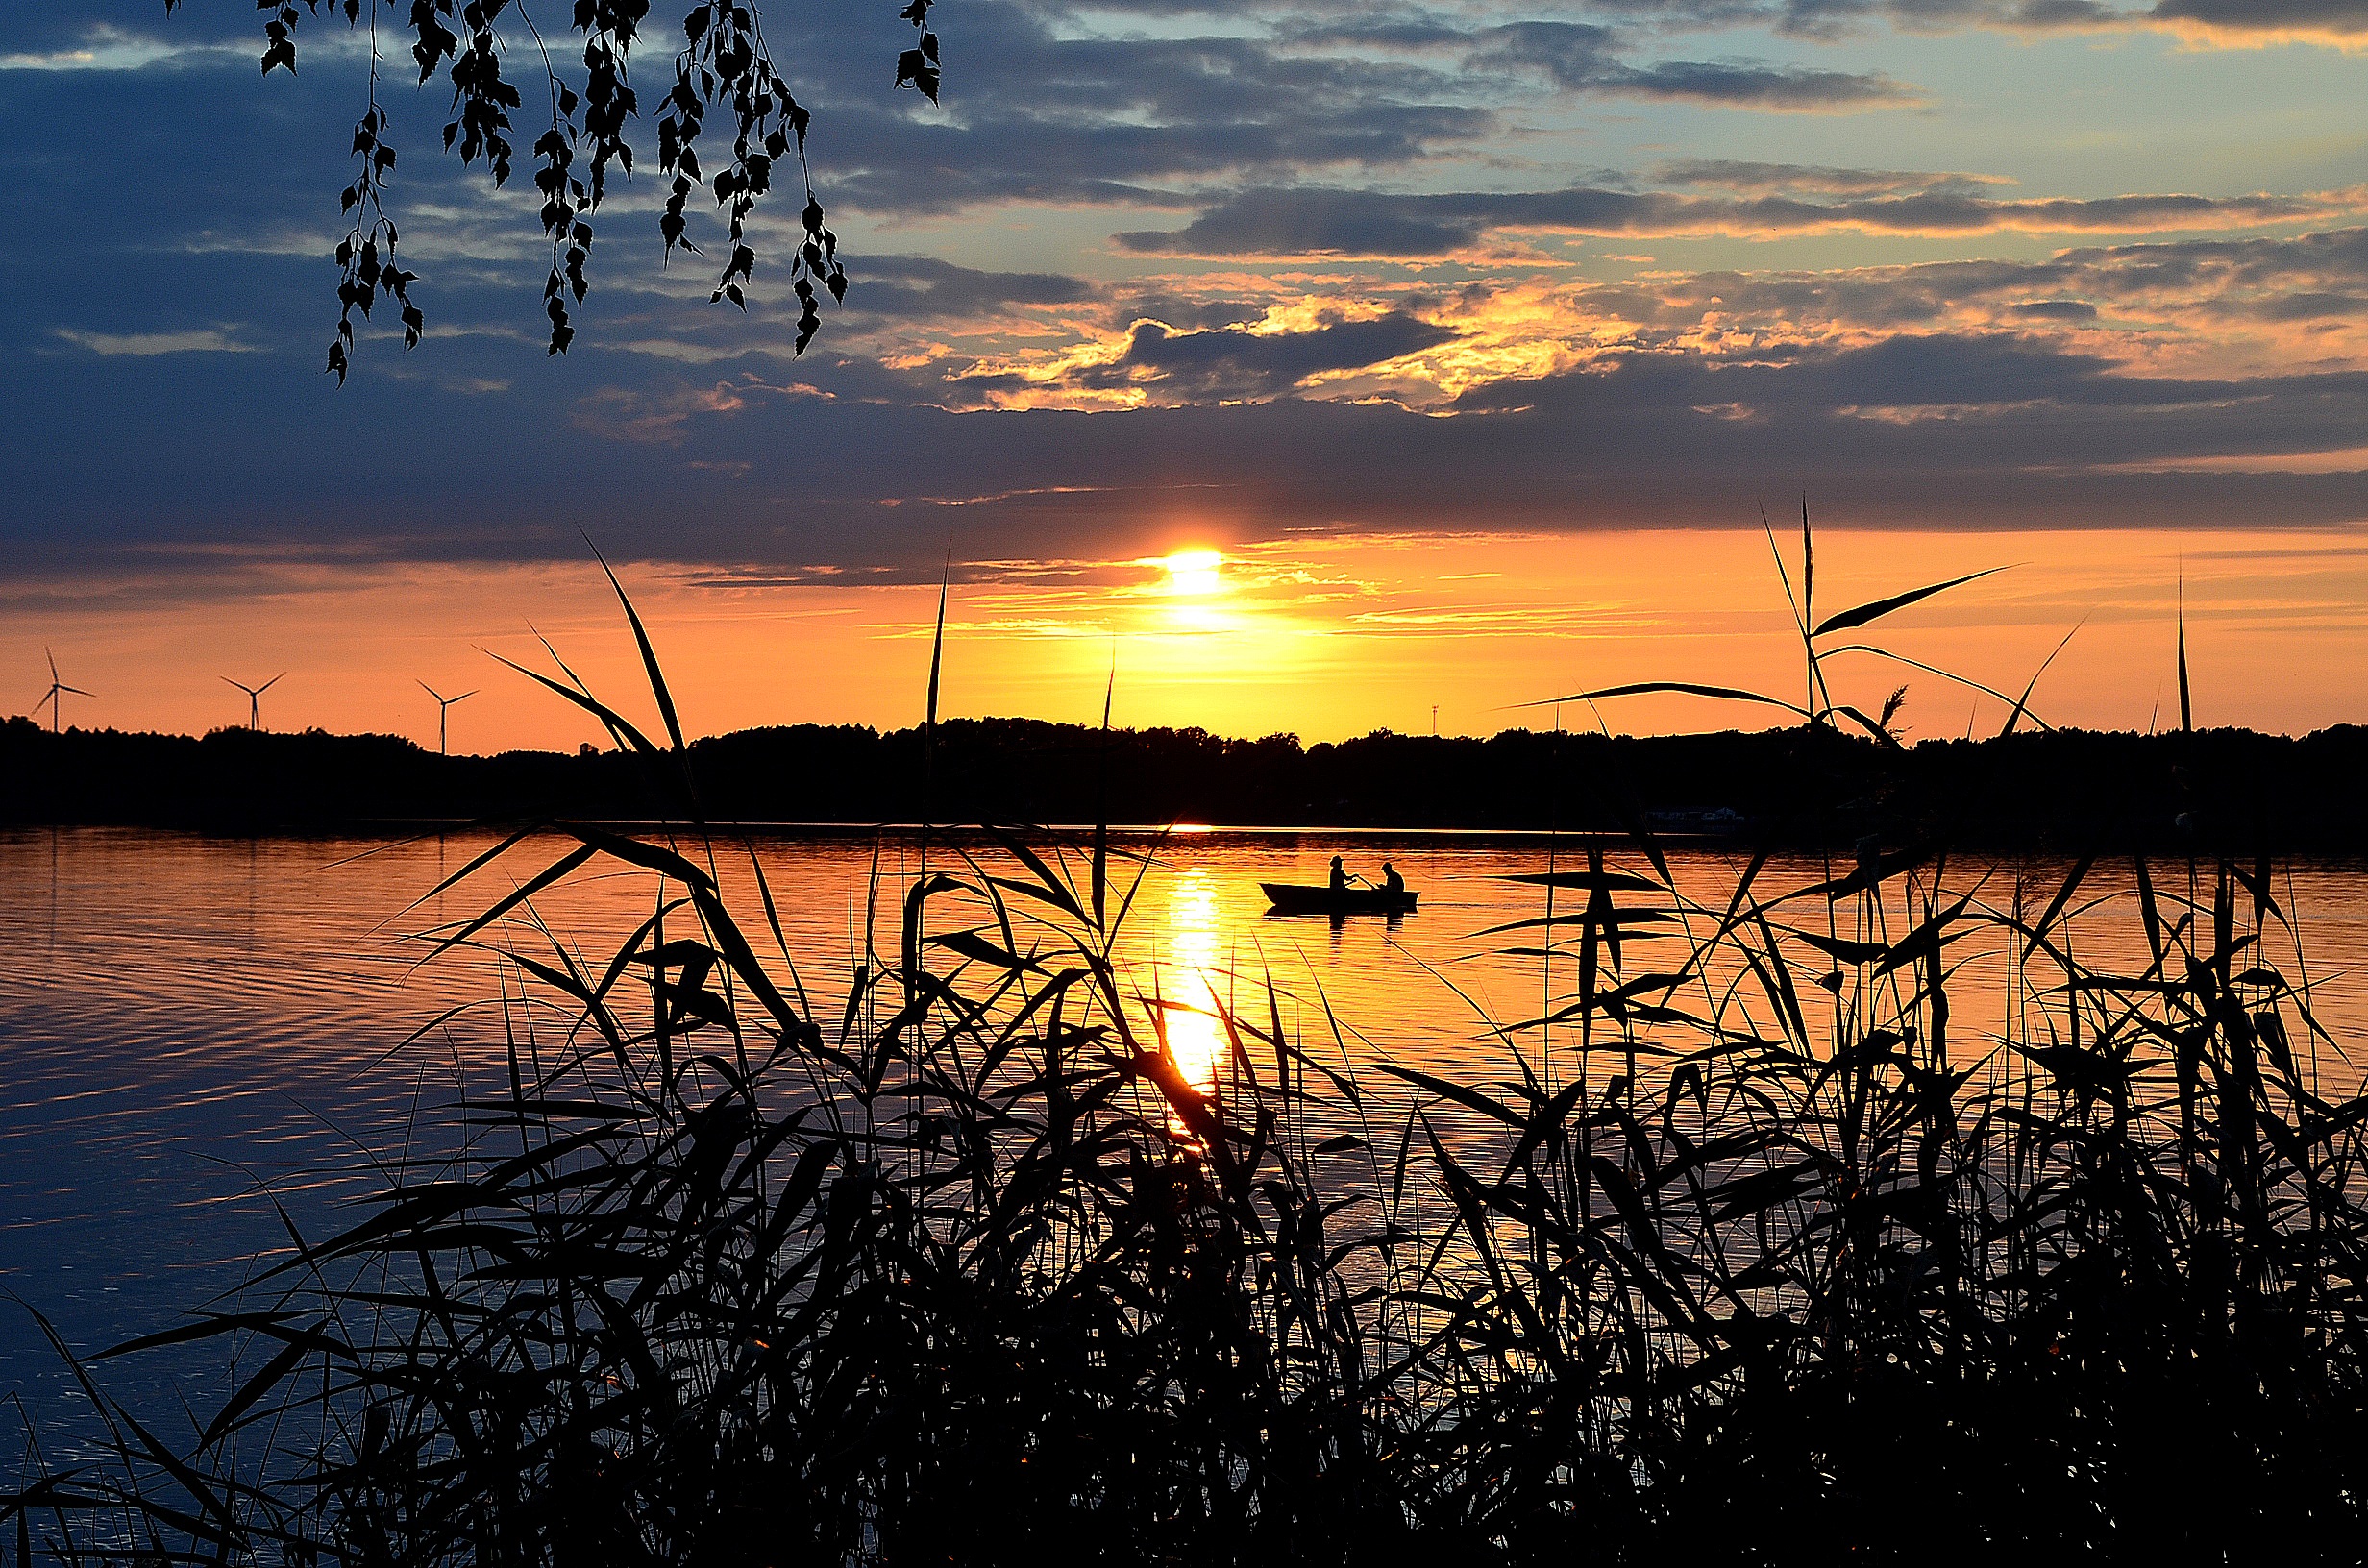
landscape, sea, water, nature, horizon, cloud, sky, sun, sunrise, sunset, sunlight, morning, lake, dawn, reed, dusk, boot, evening, reflection, romance, romantic, rowing boat, waters, abendstimmung, atmospheric, grasses, afterglow, kahn